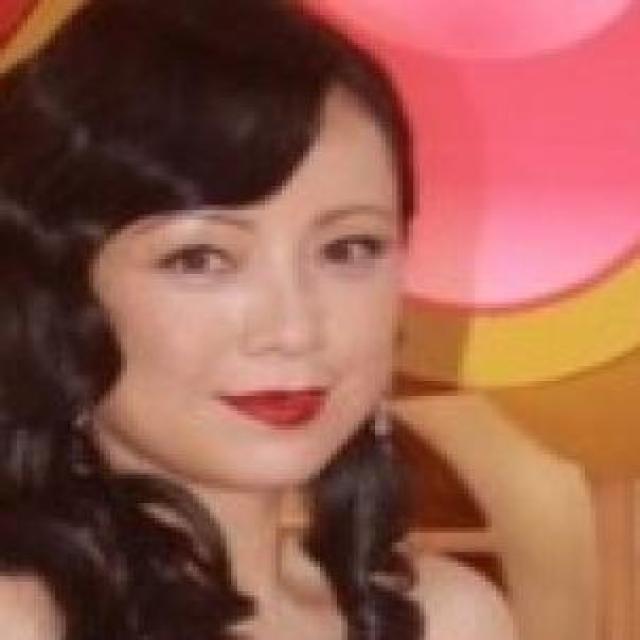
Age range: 45-64